Silvio Berlusconi

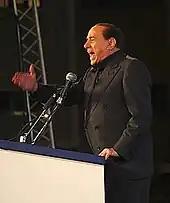
Berlusconi addressing a crowd during a PdL meeting in 2008

Operating under a new electoral law written unilaterally by the governing parties with strong criticism from the parliamentary opposition, the April 2006 general election was held. The results of this election handed Romano Prodi's centre-left coalition, known as The Union (Berlusconi's opposition), a very thin majority: 49.8% against 49.7% for the centre-right coalition House of Freedoms in the Lower House, and a two-senator lead in the Senate (158 senators for The Union and 156 for the House of Freedoms). The Court of Cassation subsequently validated the voting procedures and determined that the election process was constitutional.